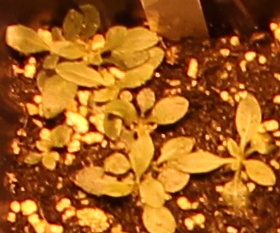
Label: Horseweed